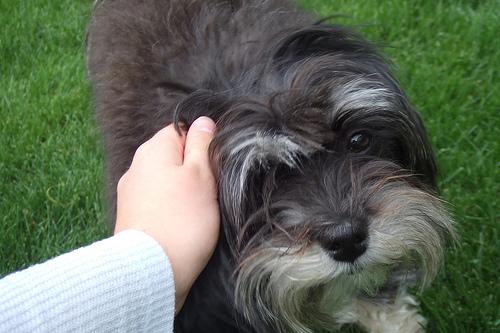
Breed: havanese